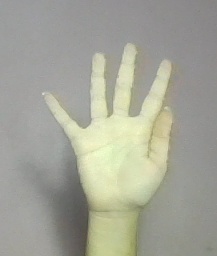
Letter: sheen